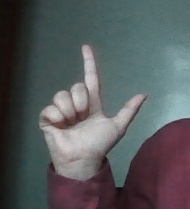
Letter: laam